Home theater PC

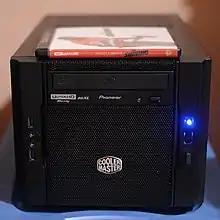
Home theater PC capable of playing Ultra HD Blu-ray discs

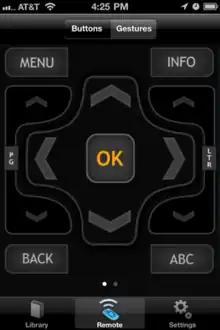
The Plex smartphone application used to control playback on a computer

The media itself may be stored, received by terrestrial, satellite or cable broadcasting or streamed from the internet. Stored media is kept either on a local hard drive or on network attached storage. Some software is capable of doing other tasks, such as finding news (RSS) from the Internet.